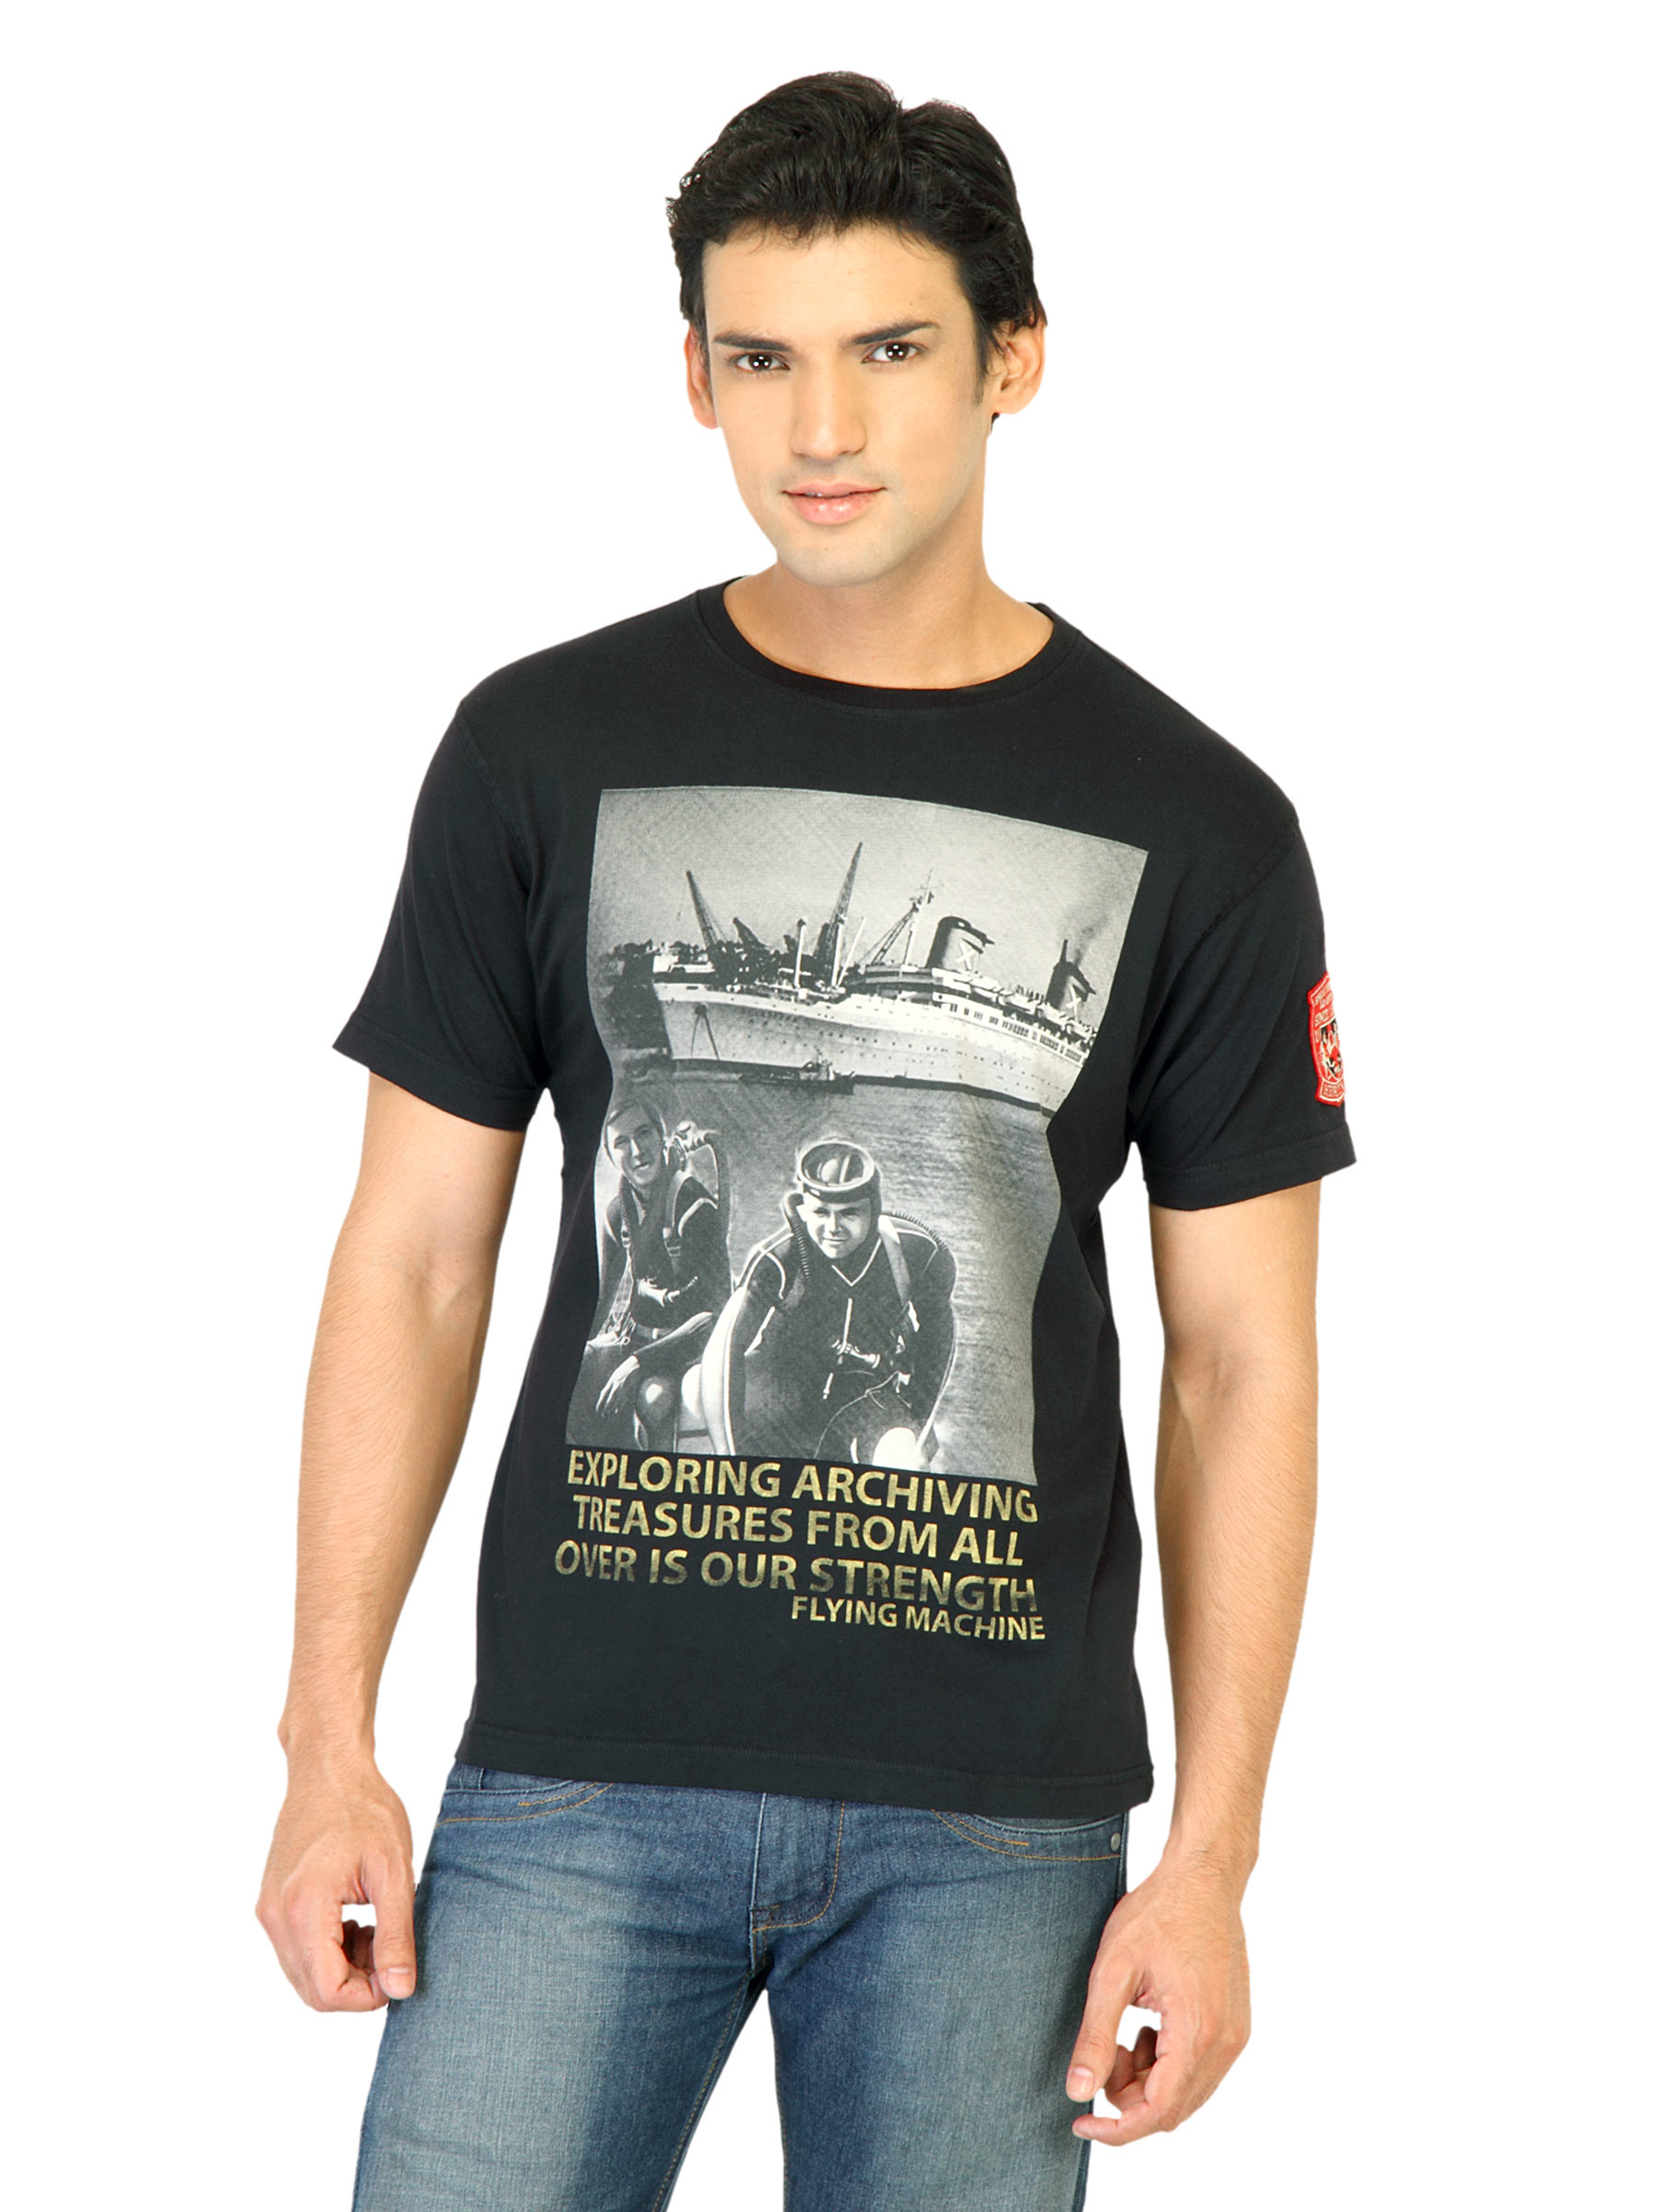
Flying Machine Men Printed Black Tshirts
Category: Apparel / Topwear / Tshirts
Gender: Men
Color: Black
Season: Fall 2011
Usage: Casual